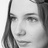
Emotion: neutral